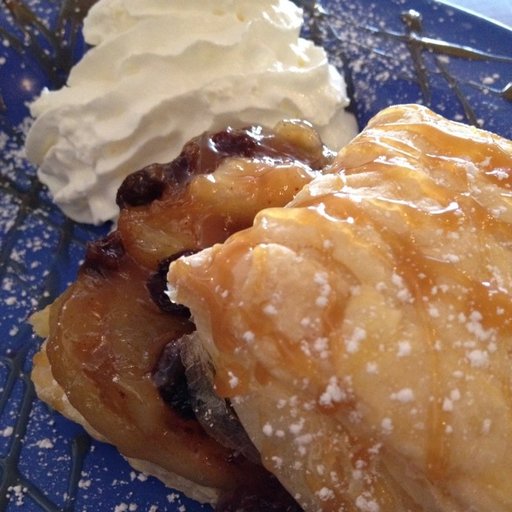
Label: apple_pie